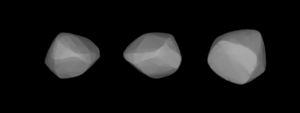
(386) Siegena est un astéroïde de la ceinture principale découvert par Max Wolf le 1ᵉʳ mars 1894.